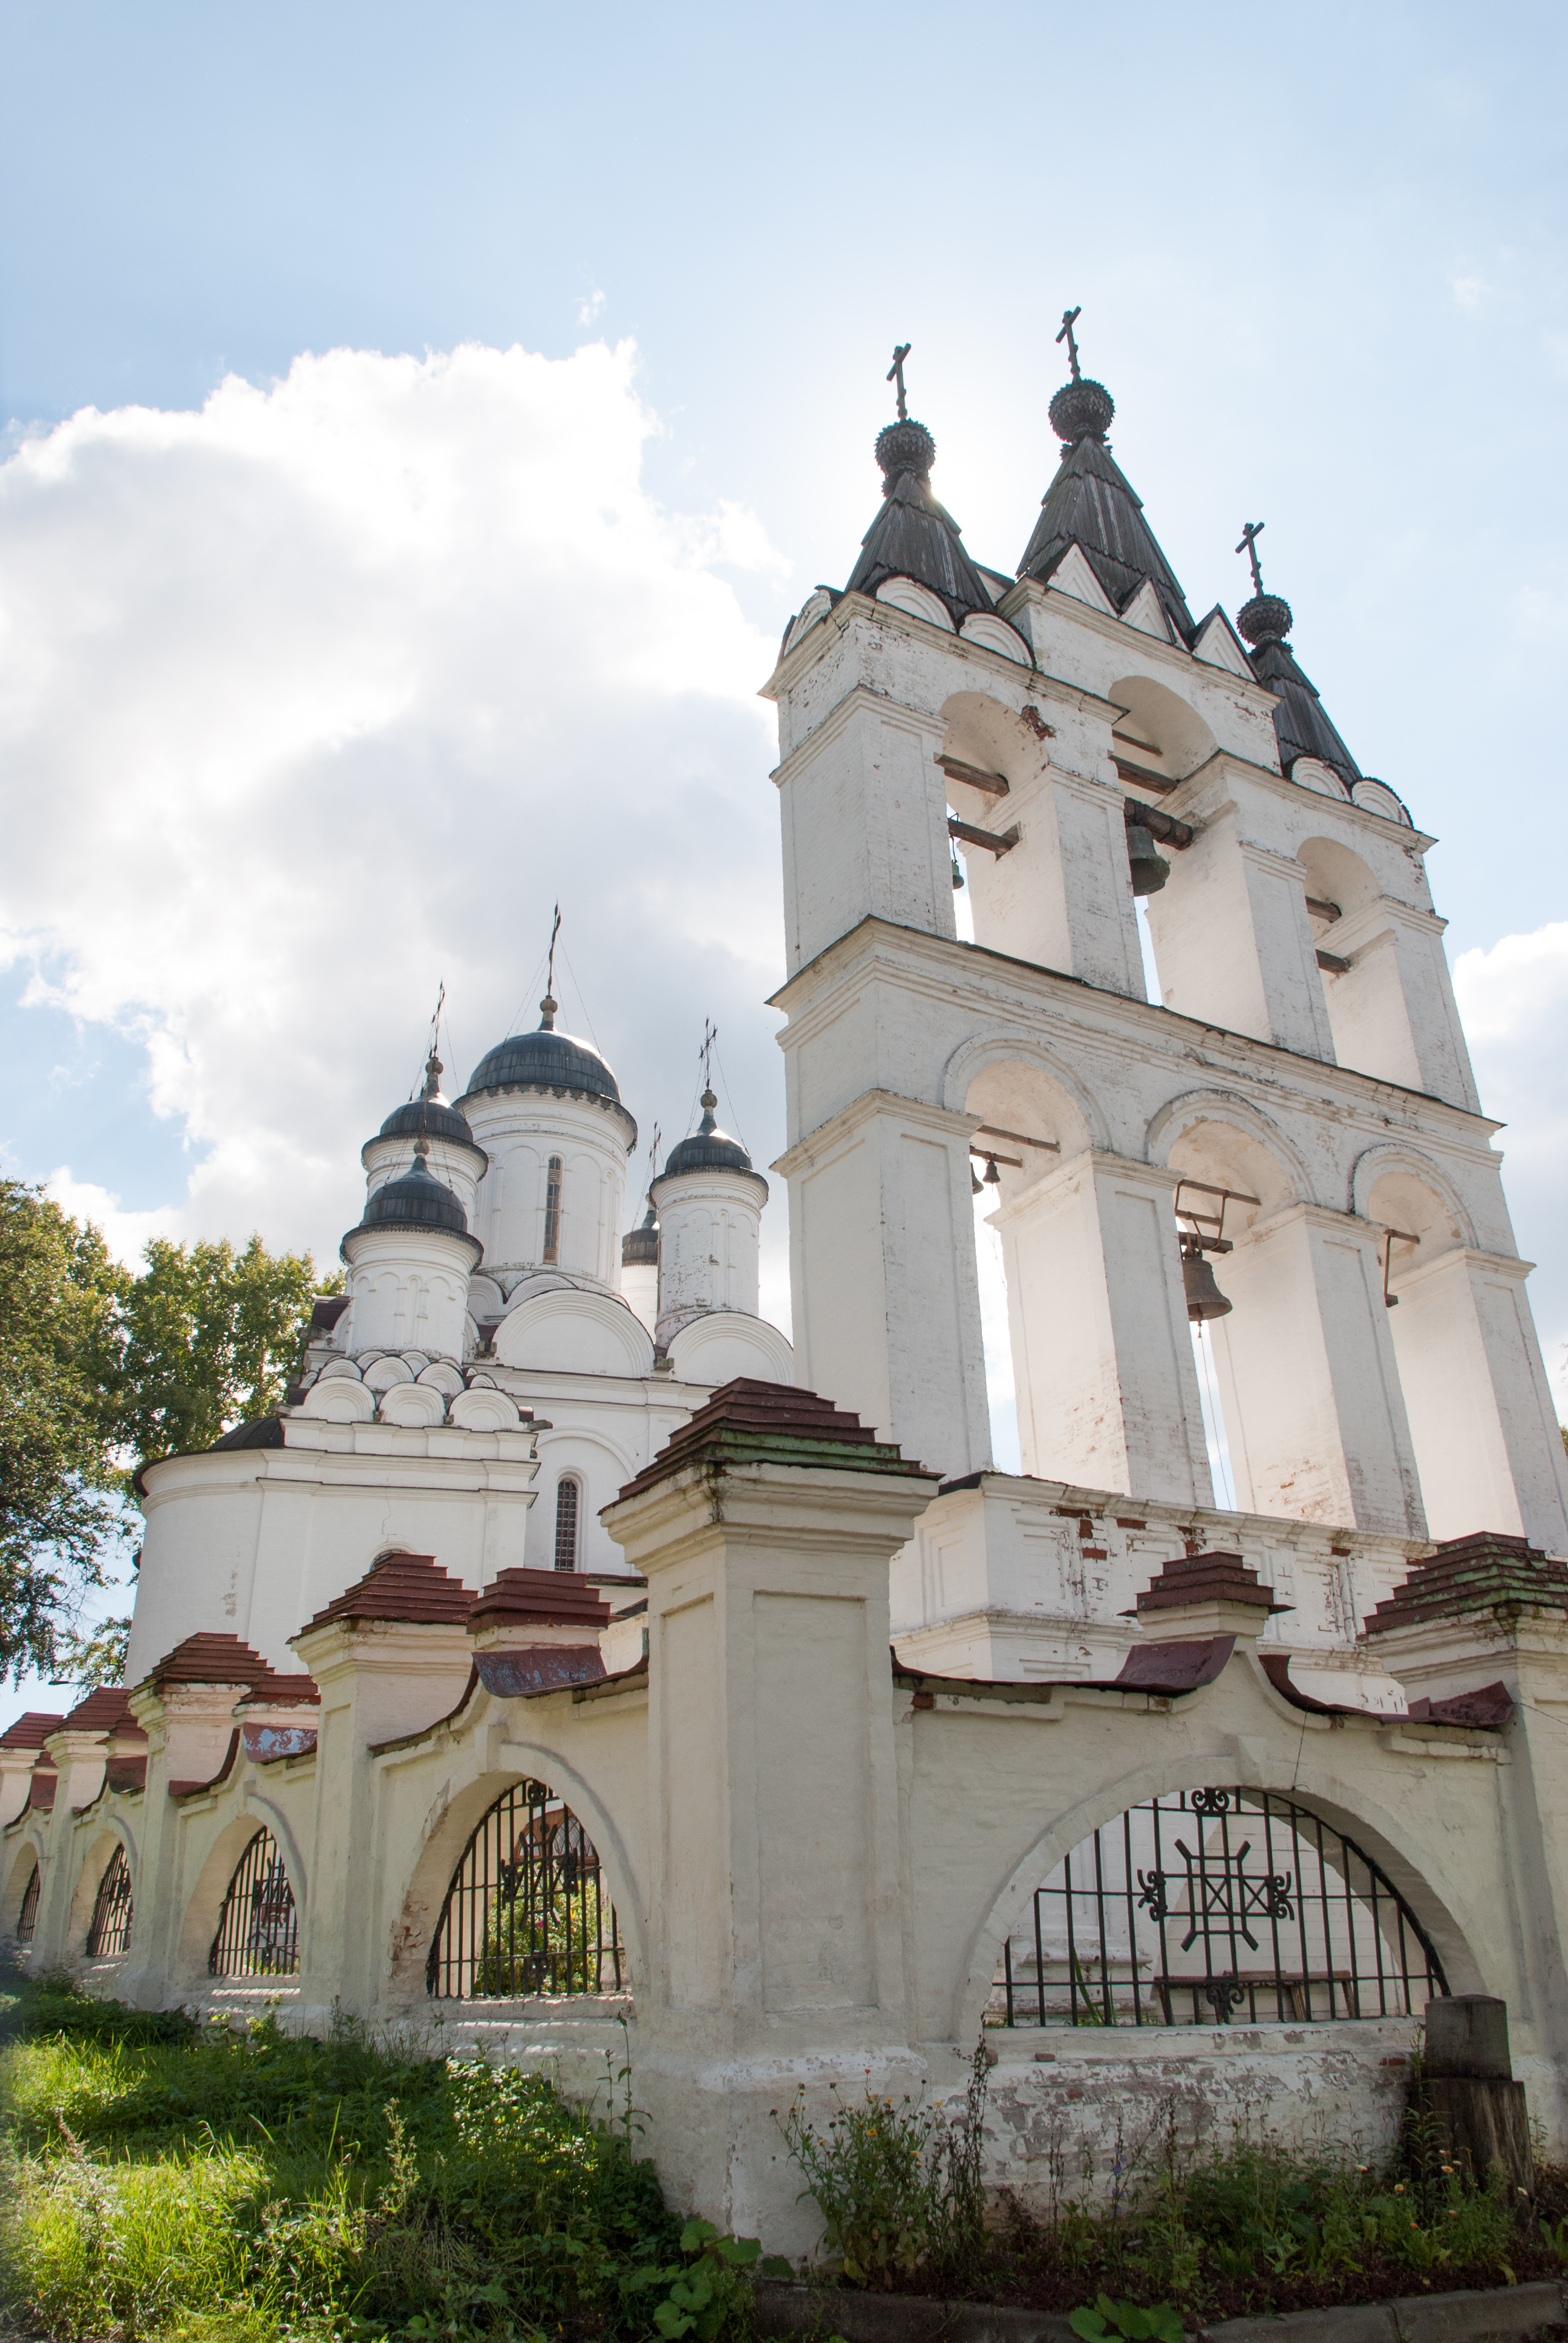
building, church, chapel, place of worship, steeple, monastery, spanish missions in california